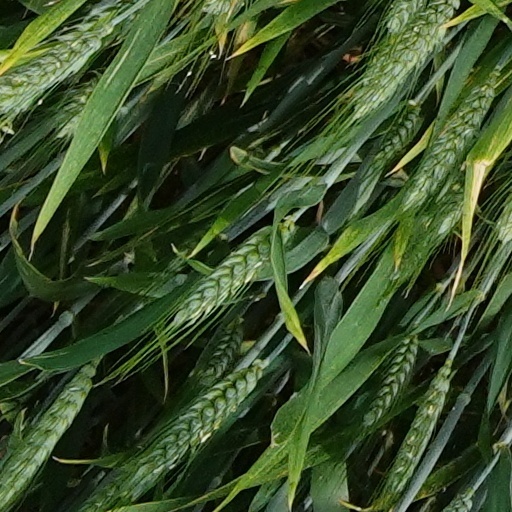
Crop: wheat